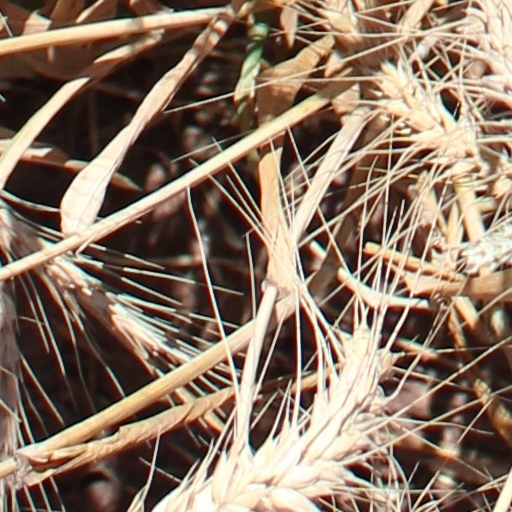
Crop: wheat